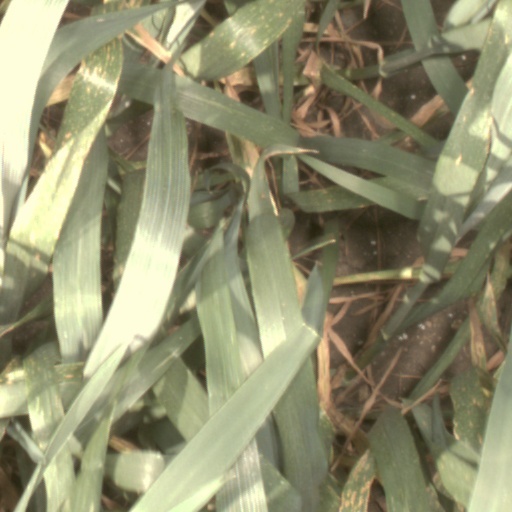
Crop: wheat